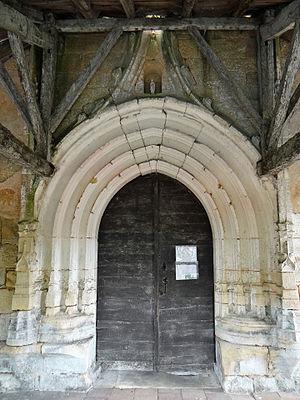
Paulhiac - Église Saint-Vincent de Souliès - Portail du XVème siècle This building is indexed in the Base Mérimée, a database of architectural heritage maintained by the French Ministry of Culture,
L'église Saint-Vincent de Souliès est une église catholique située à Paulhiac, en France.